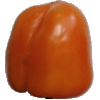
Label: orange_pepper